List of Yale University people

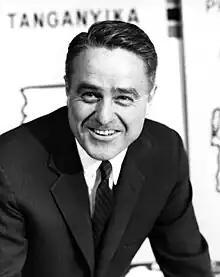
Sargent Shriver

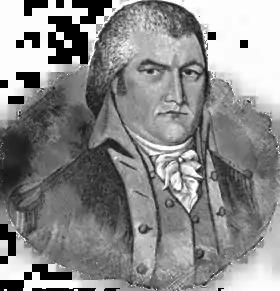
Moses Cleaveland

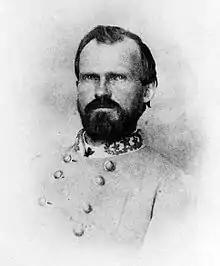
James Camp Tappan

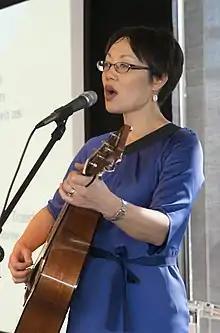
Rabbi Angela Warnick Buchdahl

The following have worked within the cabinet for their respective governments.